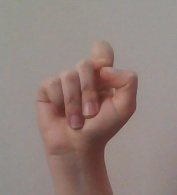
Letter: fa